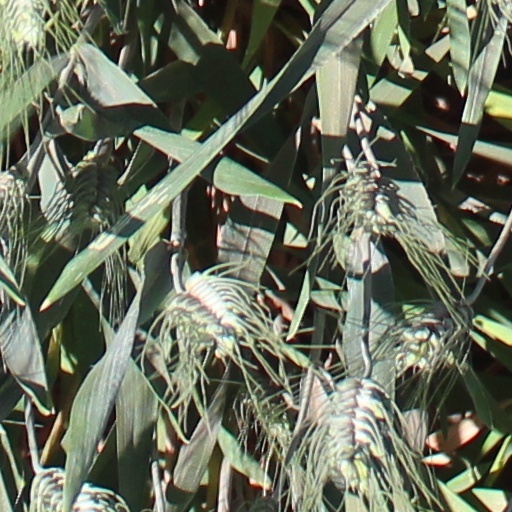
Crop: wheat